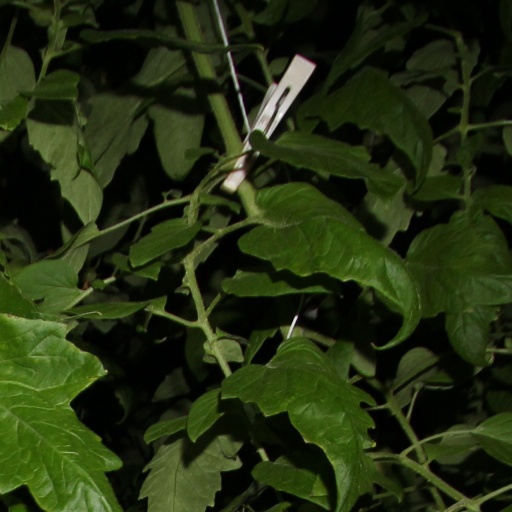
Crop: tomato